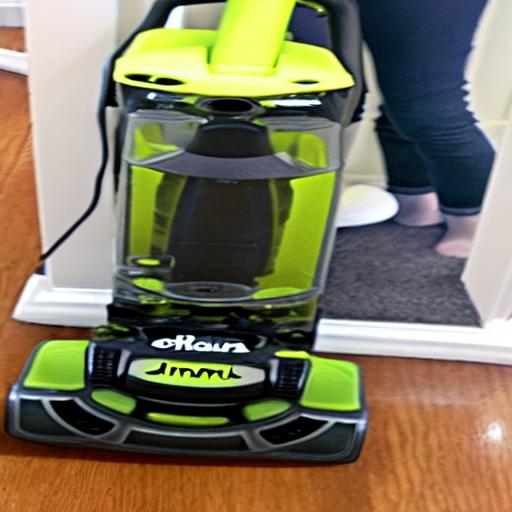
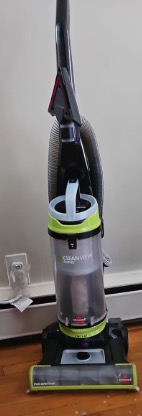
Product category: items_vacuum
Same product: no